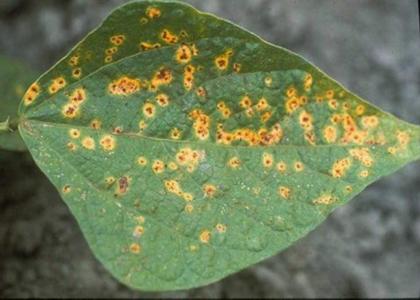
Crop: unknown
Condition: bean_bean_rust